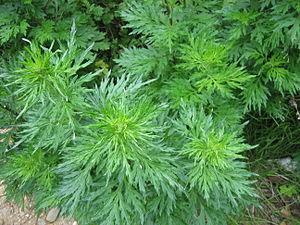
L’Armoise commune ou Armoise citronnelle est une espèce de plantes herbacées vivaces de la famille des Astéracées ou Composées. Commune dans les régions tempérées, parfois cultivée comme ornementale, cette plante est appréciée pour son feuillage découpé et ses propriétés médicinales. Connue depuis l'Antiquité ; les Gaulois la nommaient « ponema » mais son genre vient du nom latin de la déesse Artémis, déesse de la chasse et des naissances qui, avait également pour rôle de protéger les femmes malades.